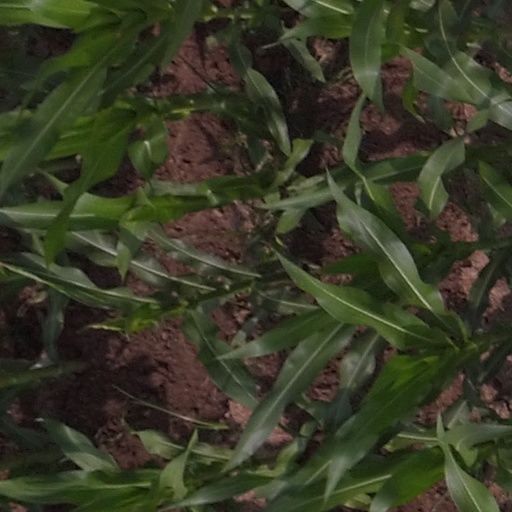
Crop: maize; corn